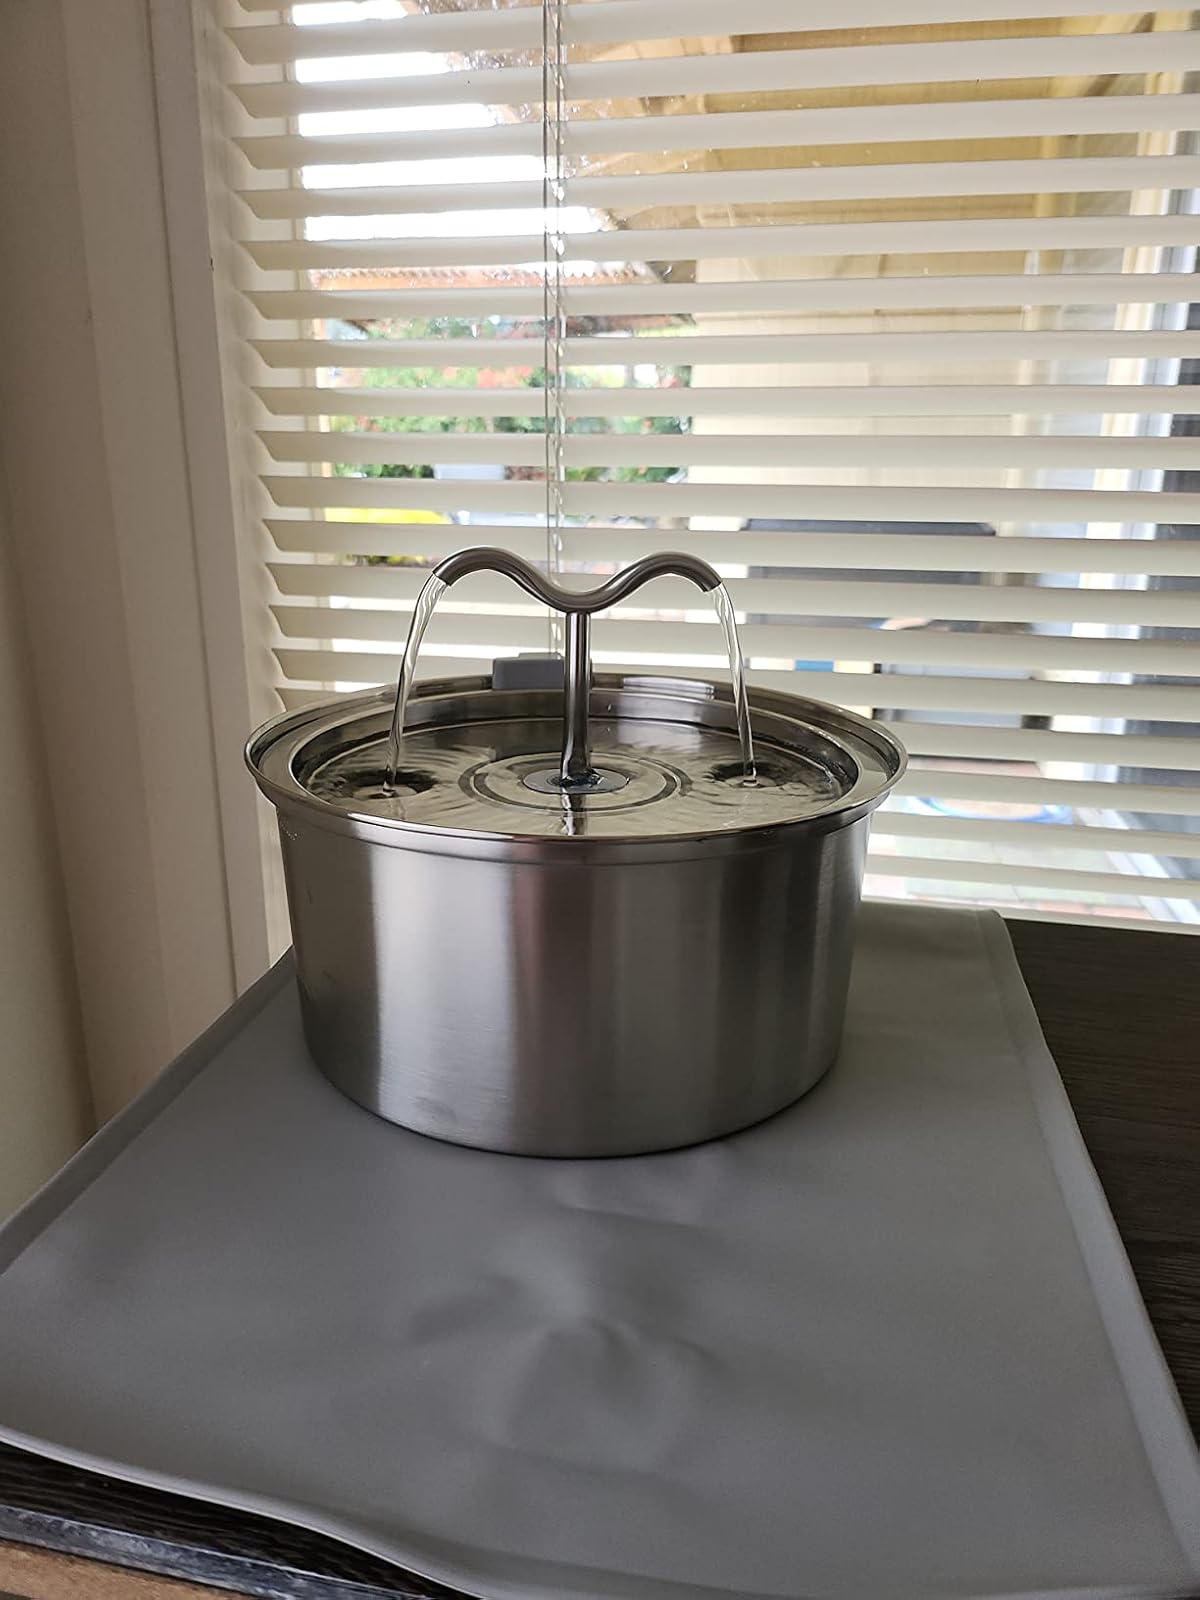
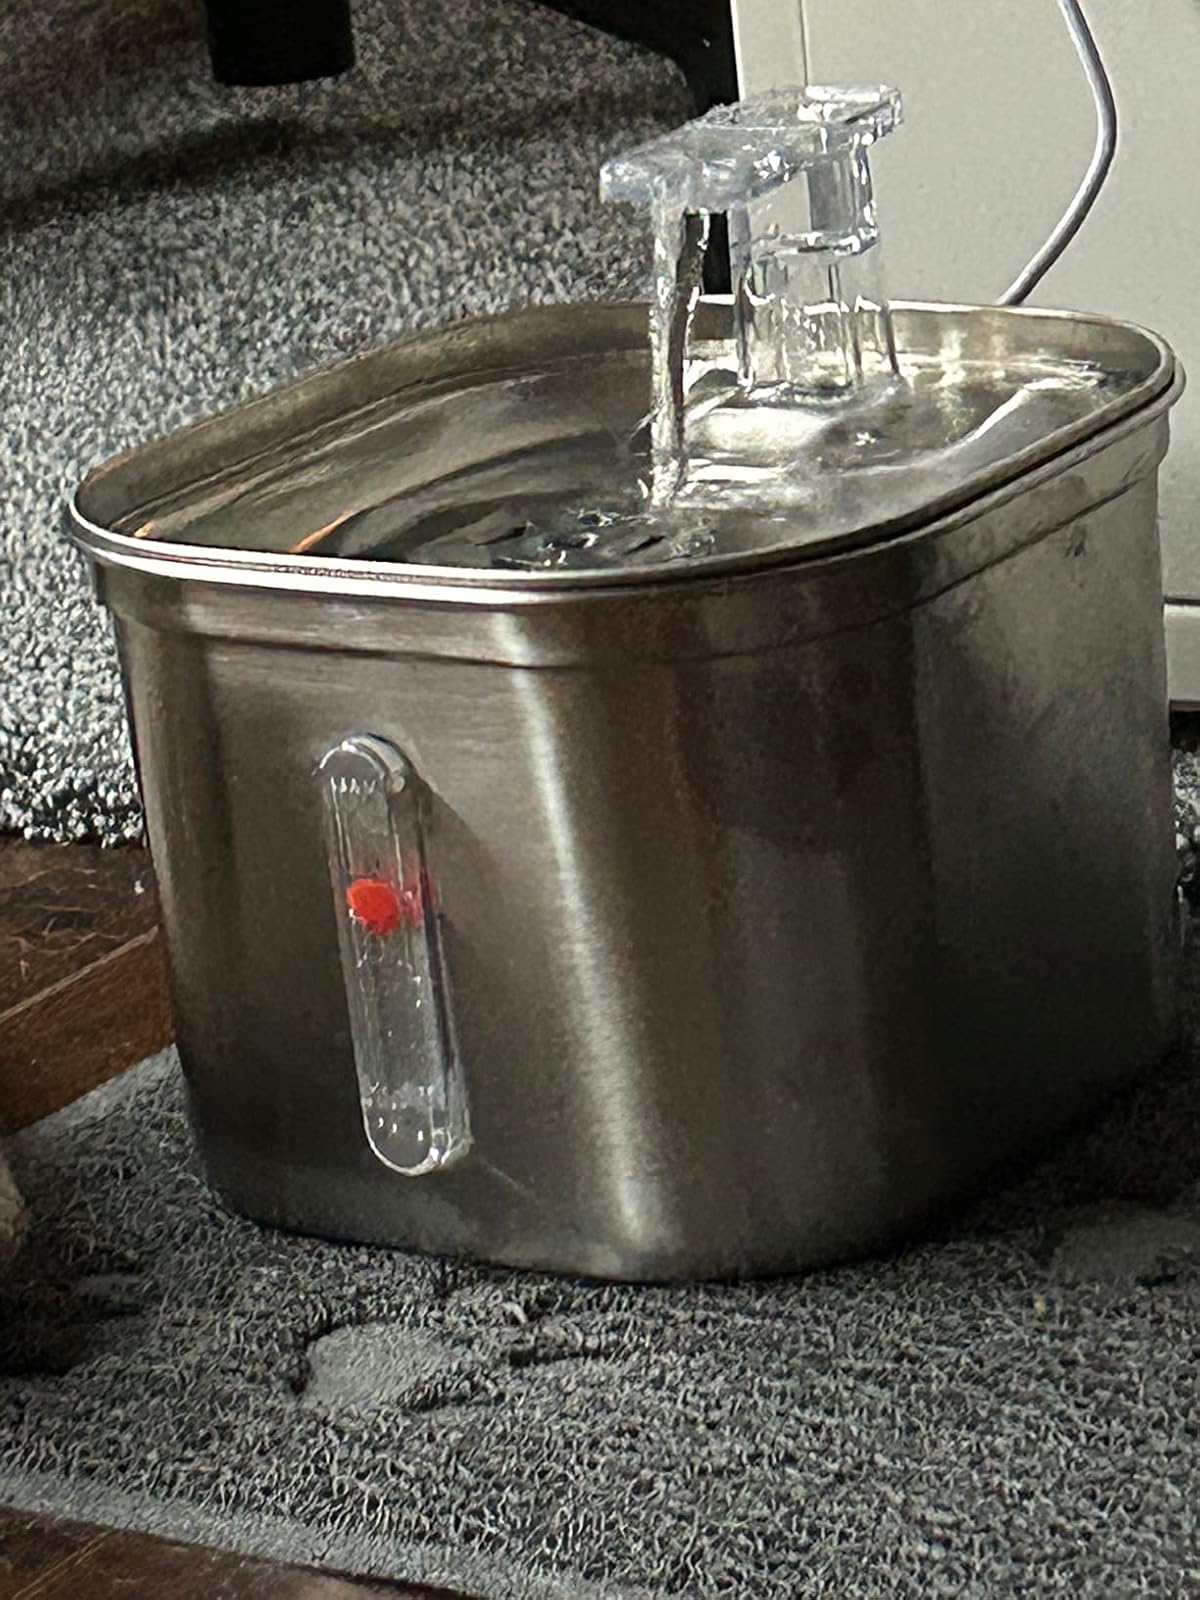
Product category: items_bowl
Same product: no